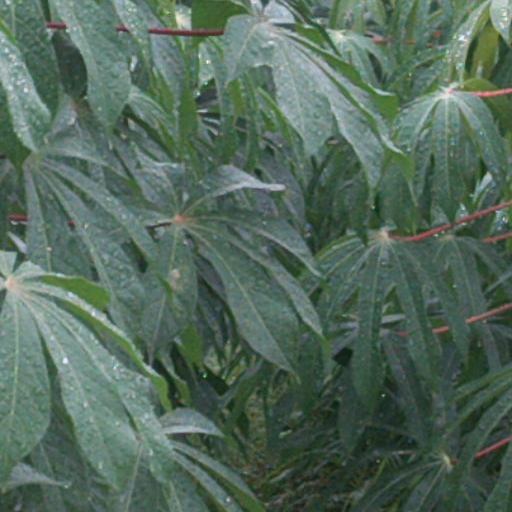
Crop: cassava